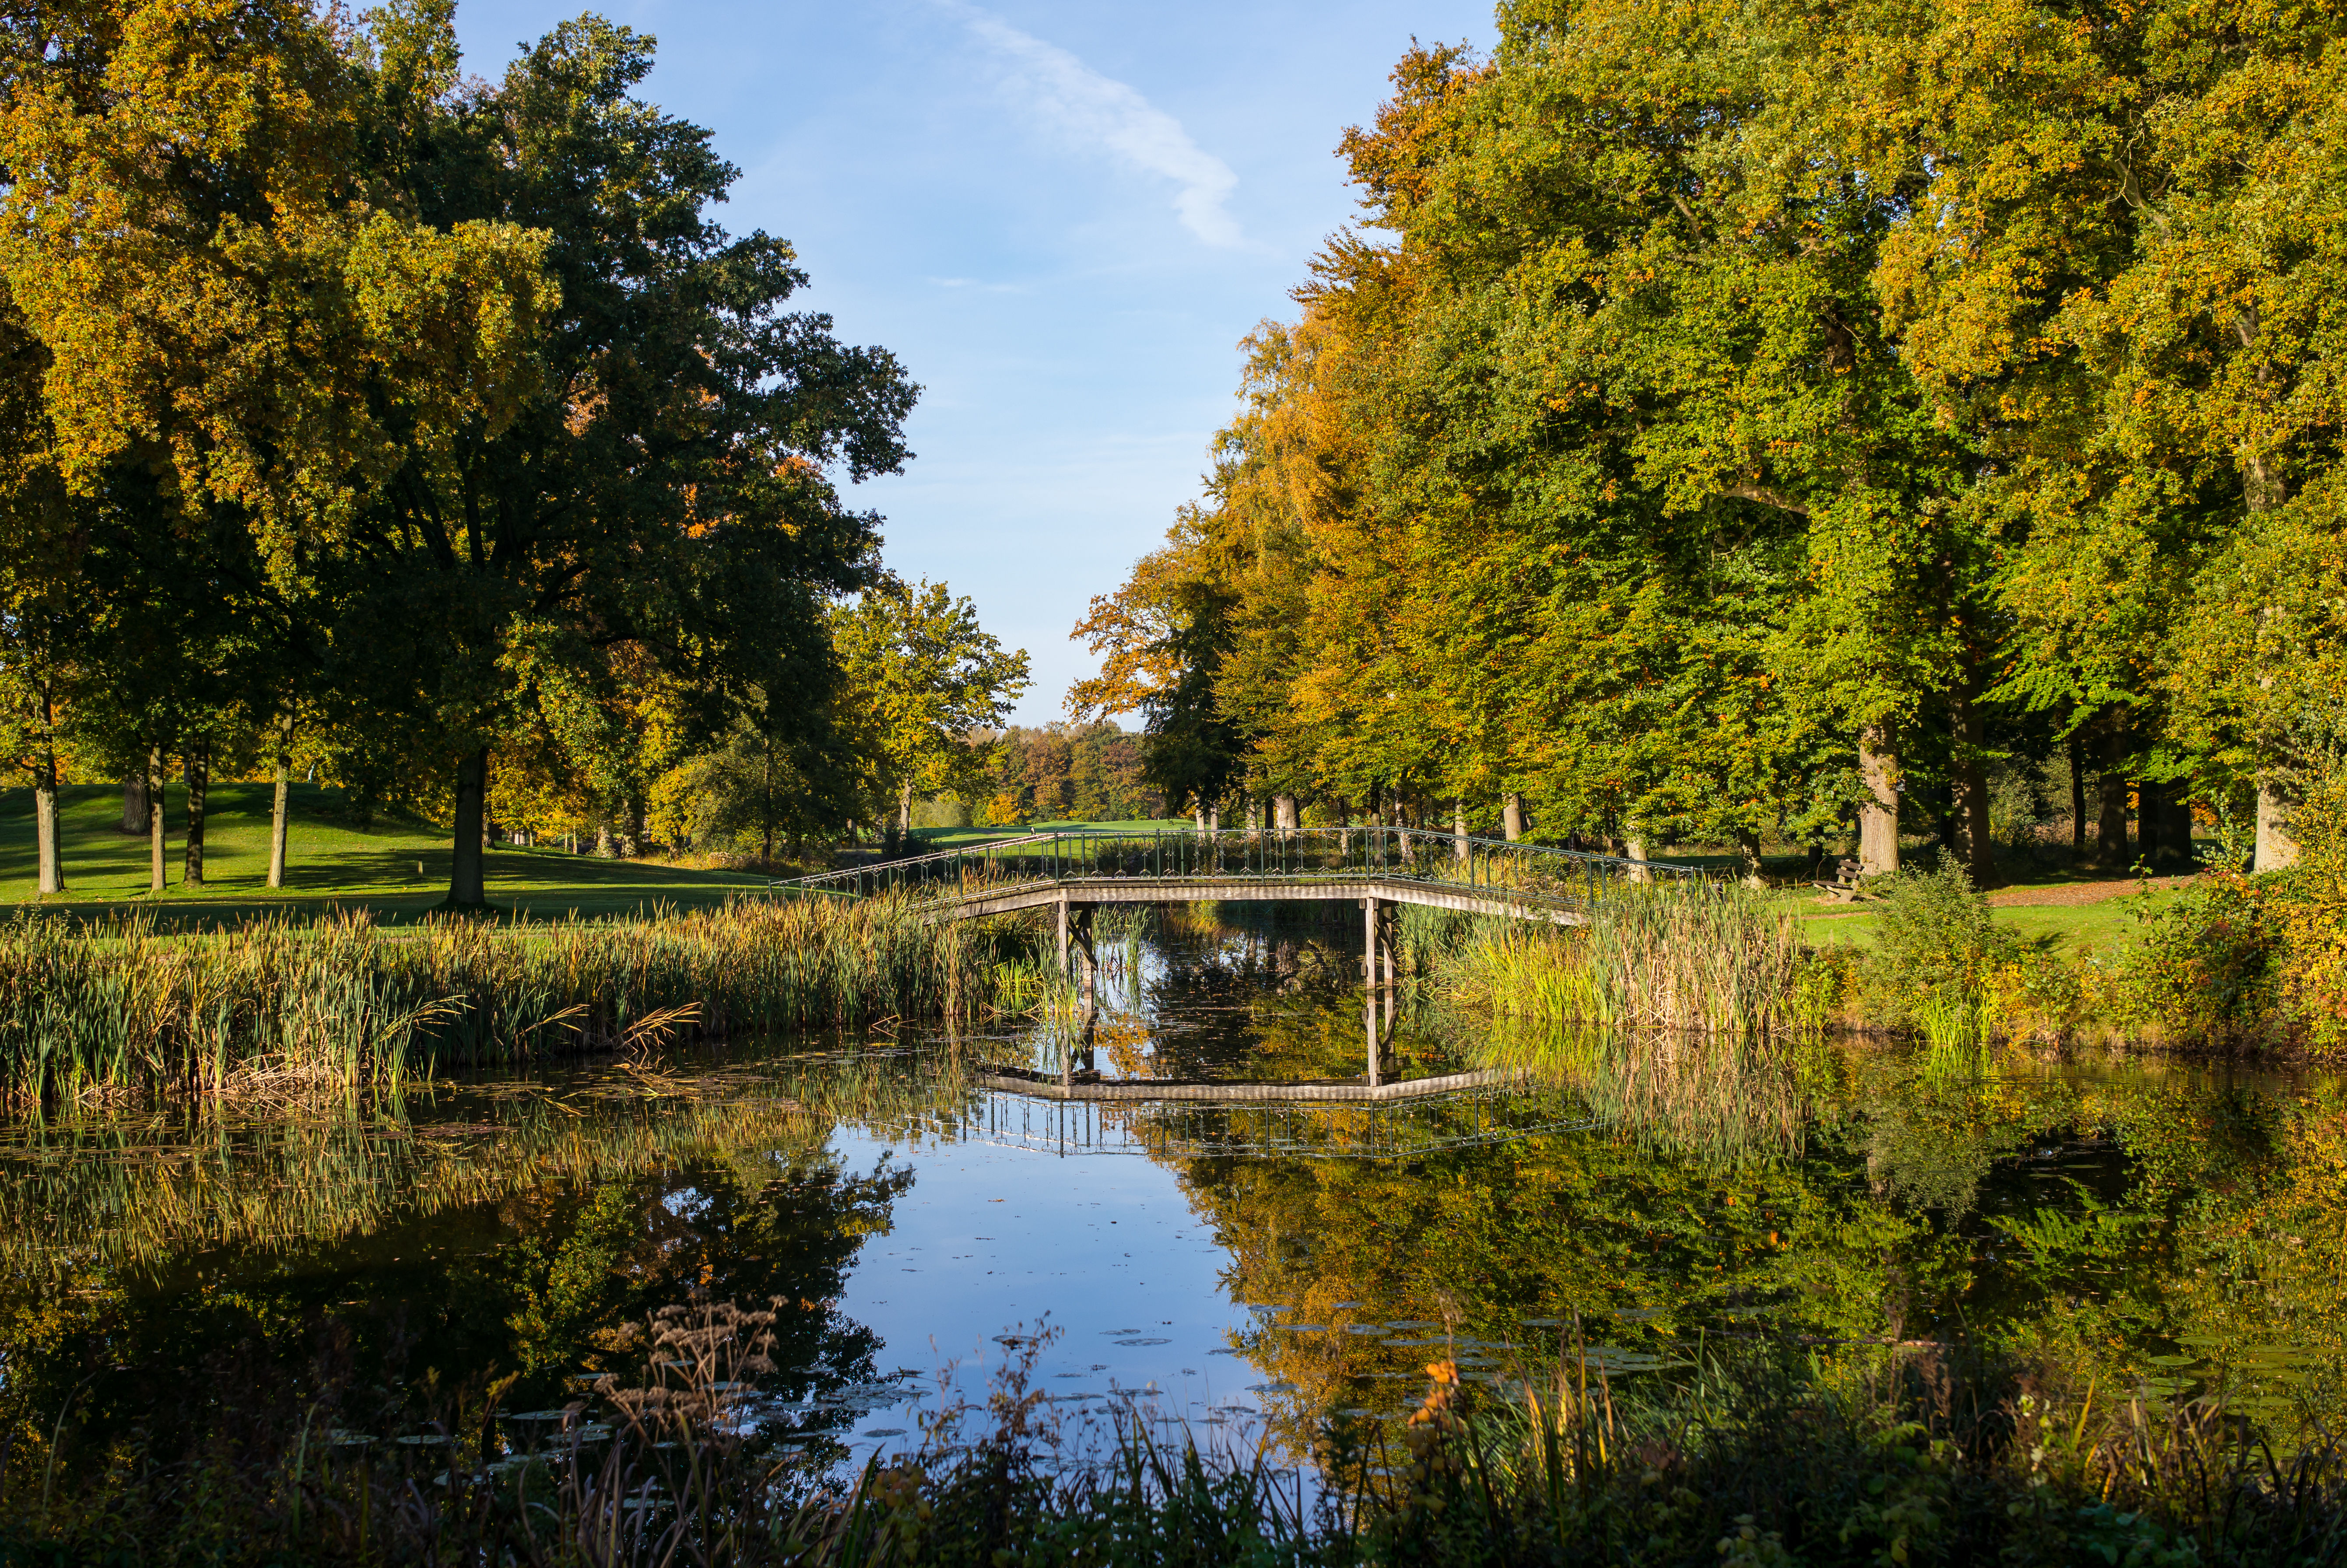
landscape, tree, nature, forest, plant, bridge, leaf, fall, lake, river, canal, pond, reflection, autumn, park, castle, club, garden, season, waterway, golf, body of water, holland, netherlands, cool image, m, hotel, dutch, wetland, 50, woodland, i, leica, 240, summilux, kasteel, chateaux, brummen, relais, engelenburg, rural area, woody plant